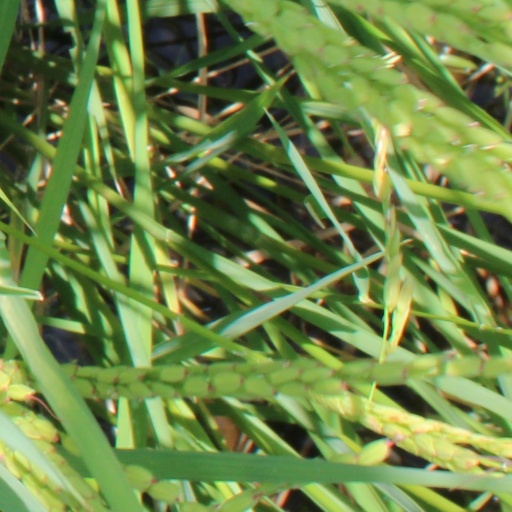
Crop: rice